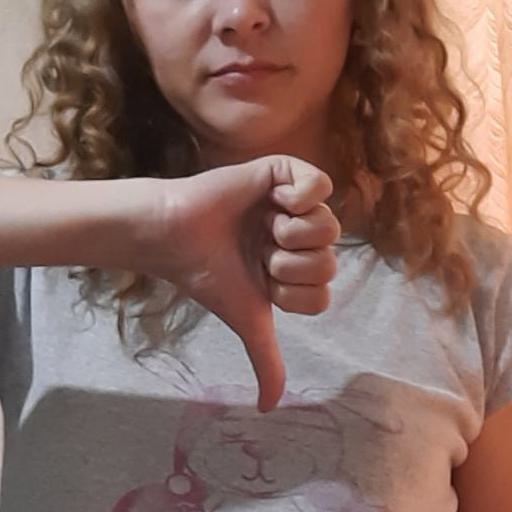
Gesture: dislike